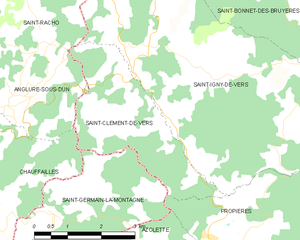
Carte des communes françaises